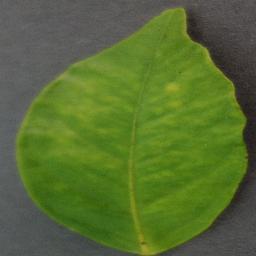
Label: Orange___Haunglongbing_(Citrus_greening)